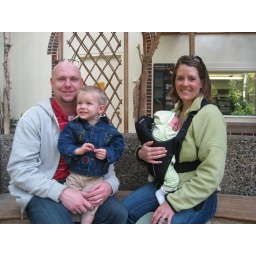
The Family in the butterfly house at the Detroit zoo - img_1386